History of Burger King

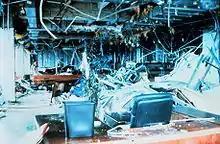
The interior of Burger King's headquarters after Hurricane Andrew in 1992

With the ongoing conflict with Chart House on the mind of the company's board in 1978, Burger King hired McDonald's executive Donald N. Smith to help revamp the company. Smith initiated a restructuring of all future franchising agreements. New owners were barred from living more than an hour's drive from their restaurants, corporations were not permitted to own franchises, and franchisees could no longer operate other chains. This new policy effectively limited the size of franchisees and prevented larger franchises from challenging Burger King as Chart House had. It also became a requirement for the corporation to own the properties of any new store and lease them to franchisees. This policy would allow the company to take over the operations of failing stores or evict those owners who would not conform to the company guidelines and policies. Beyond the changes to the franchise system, Smith also restructured Burger King's corporate operations to better compete against his former employer as well as then up and coming chain Wendy's. He broadened the product offering by adding the Burger King specialty sandwich line in 1979, and also added many non-hamburger sandwiches including new chicken and fish offerings. The new line was one of the first attempts by a major fast food chain to target a specific demographic, in this case adults aged between 18 and 34 years, members of which were presumably willing spend more on a higher quality product. The new products were successful and the company's sales increased by 15%.